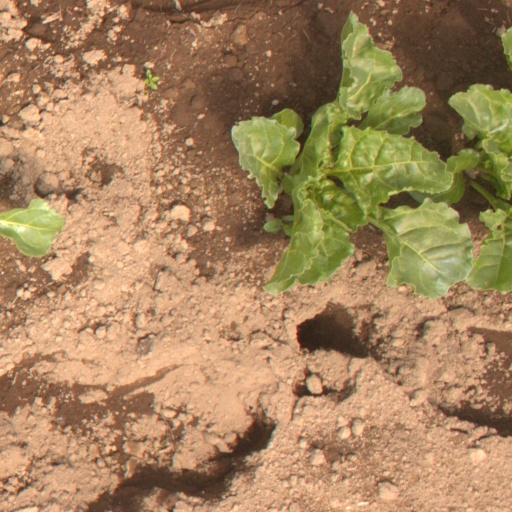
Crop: sugar beet